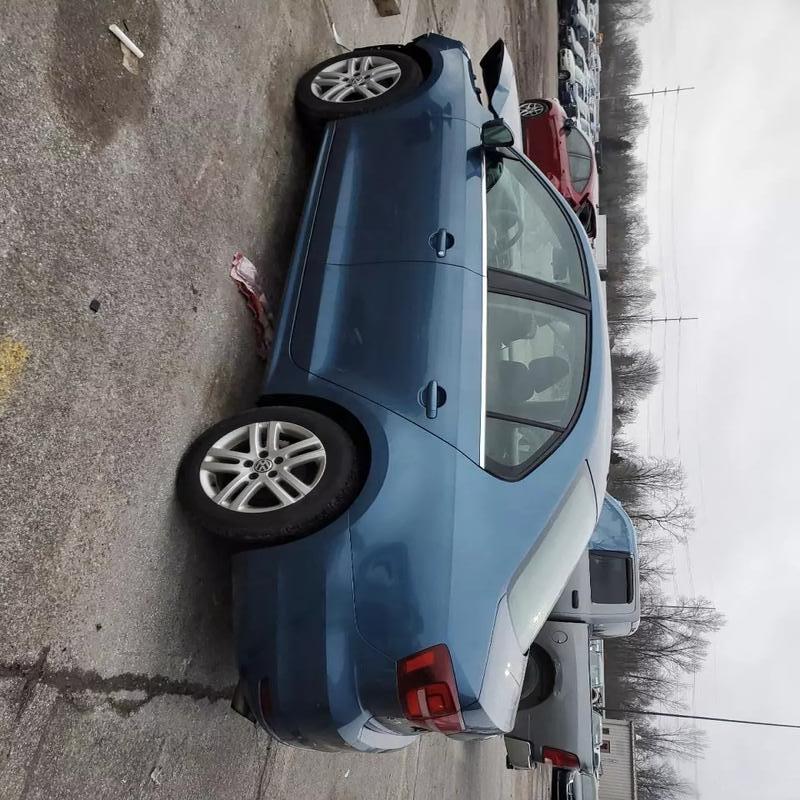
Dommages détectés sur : capot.
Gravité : mineur